2010–11 Temple Owls men's basketball team

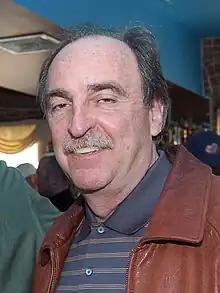
Fran Dunphy was the head coach of the 2010–11 Temple Owls men's basketball team

In 2010–11, the Temple Owls men's basketball team were in their 29th season as a member of the Atlantic 10 Conference. Since 1997, the team has played their home games at the Liacouras Center, which has a capacity of 10,206. In their previous season, an Atlantic 10 Preseason Poll predicted that Temple Owls would finish fifth in the conference, tied with Duquesne. Despite the low expectations, the Owls were tied with Xavier atop the Atlantic 10 standings with a 14–2 conference record, and won their third straight Atlantic 10 tournament title. The team drew a five seed in the 2010 NCAA Division I men's basketball tournament, where they lost to 12 seed Cornell in the first round, 78–65, and finished with a record of 29–6. Head coach Fran Dunphy was rewarded with a contract extension on May 5, 2010, and will stay with Temple Owls until the 2017–18 season.